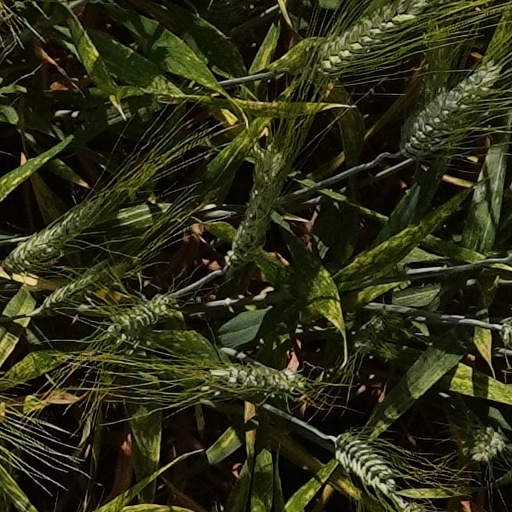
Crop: wheat